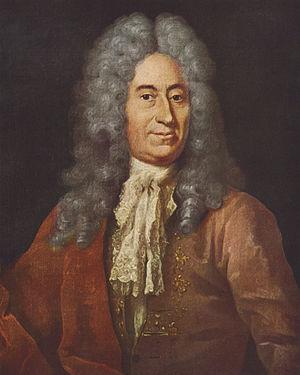
Ole Christensen Rømer est un astronome danois, qui a travaillé à l'Observatoire de Paris dès 1671.